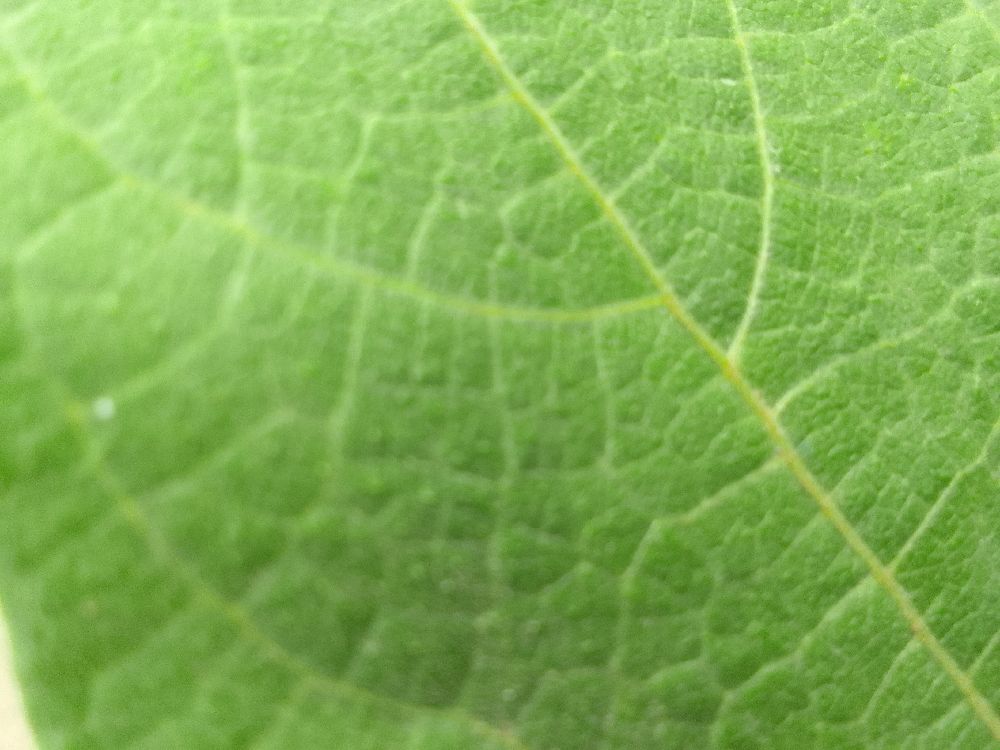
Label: healthy